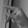
ASL letter: P